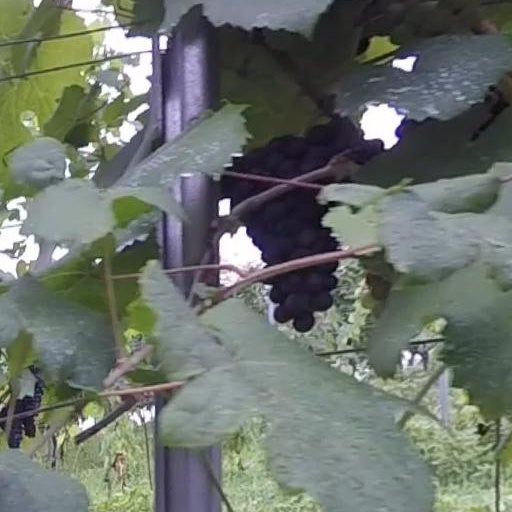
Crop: grape